Borgund Church (Lærdal)

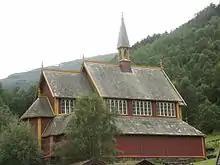
View of the church

Borgund Church is a parish church of the Church of Norway in Lærdal Municipality in Vestland county, Norway. It is located in the village of Borgund. It is the church for the Borgund parish which is part of the Sogn prosti (deanery) in the Diocese of Bjørgvin. The red, wooden church was built in a long church design and in the dragestil style in 1868 using plans drawn up by the architect Christian Christie. The church seats about 175 people.